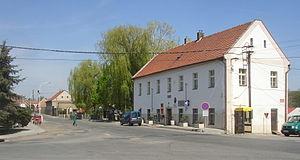
Stehelčeves est une commune du district de Kladno, dans la région de Bohême-Centrale, en Tchéquie. Sa population s'élevait à 1 029 habitants en 2020.